Kagamisato Kiyoji

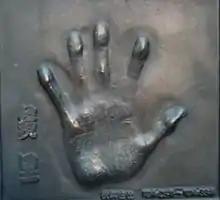
Kagamisato's handprint displayed on a monument in Ryōgoku, Tokyo

After his retirement Kagamisato remained with the Sumo Association as an elder. He briefly became head of Tokitsukaze stable after the death of Futabayama but was forced out as Futabayama's widow wanted Yutakayama to take over. As a result, he switched to the Tatsutagawa elder name and opened up his own Tatsutagawa stable in 1971. He reached the mandatory retirement age in April 1988 and stood down, passing the stable over to former "sekiwake" Aonosato. He had not managed to produce any top division wrestlers in that time. He remained a heavy man, weighing around 110 kg in his later years, but he still lived until the age of 80, making him the fourth longest lived "yokozuna" of all time (behind only Umegatani I Wakanohana I, and Tochinoumi).